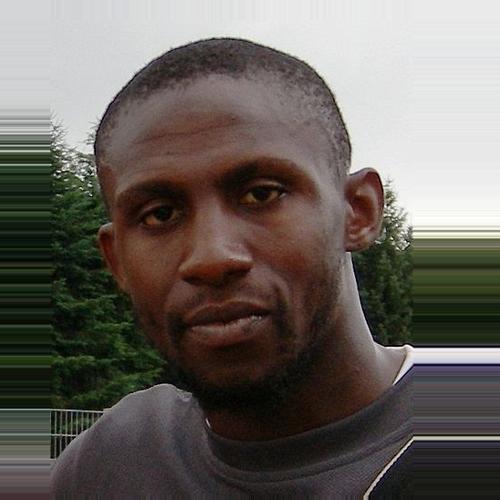
Age: 25